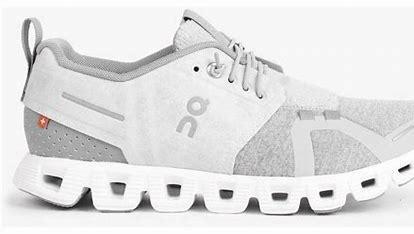
Brand: ON
Model: Cloud Terry